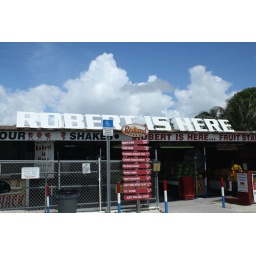
The sign that draws all fruit lovers in